109th Airlift Wing

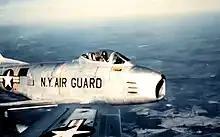
139th Tactical Fighter Squadron F-86H Sabre, 1958

The primary mission was the air defense of eastern and northern New York. It was assigned the 139th Fighter-Interceptor Squadron as operational unit, equipped with F-94B Starfires.